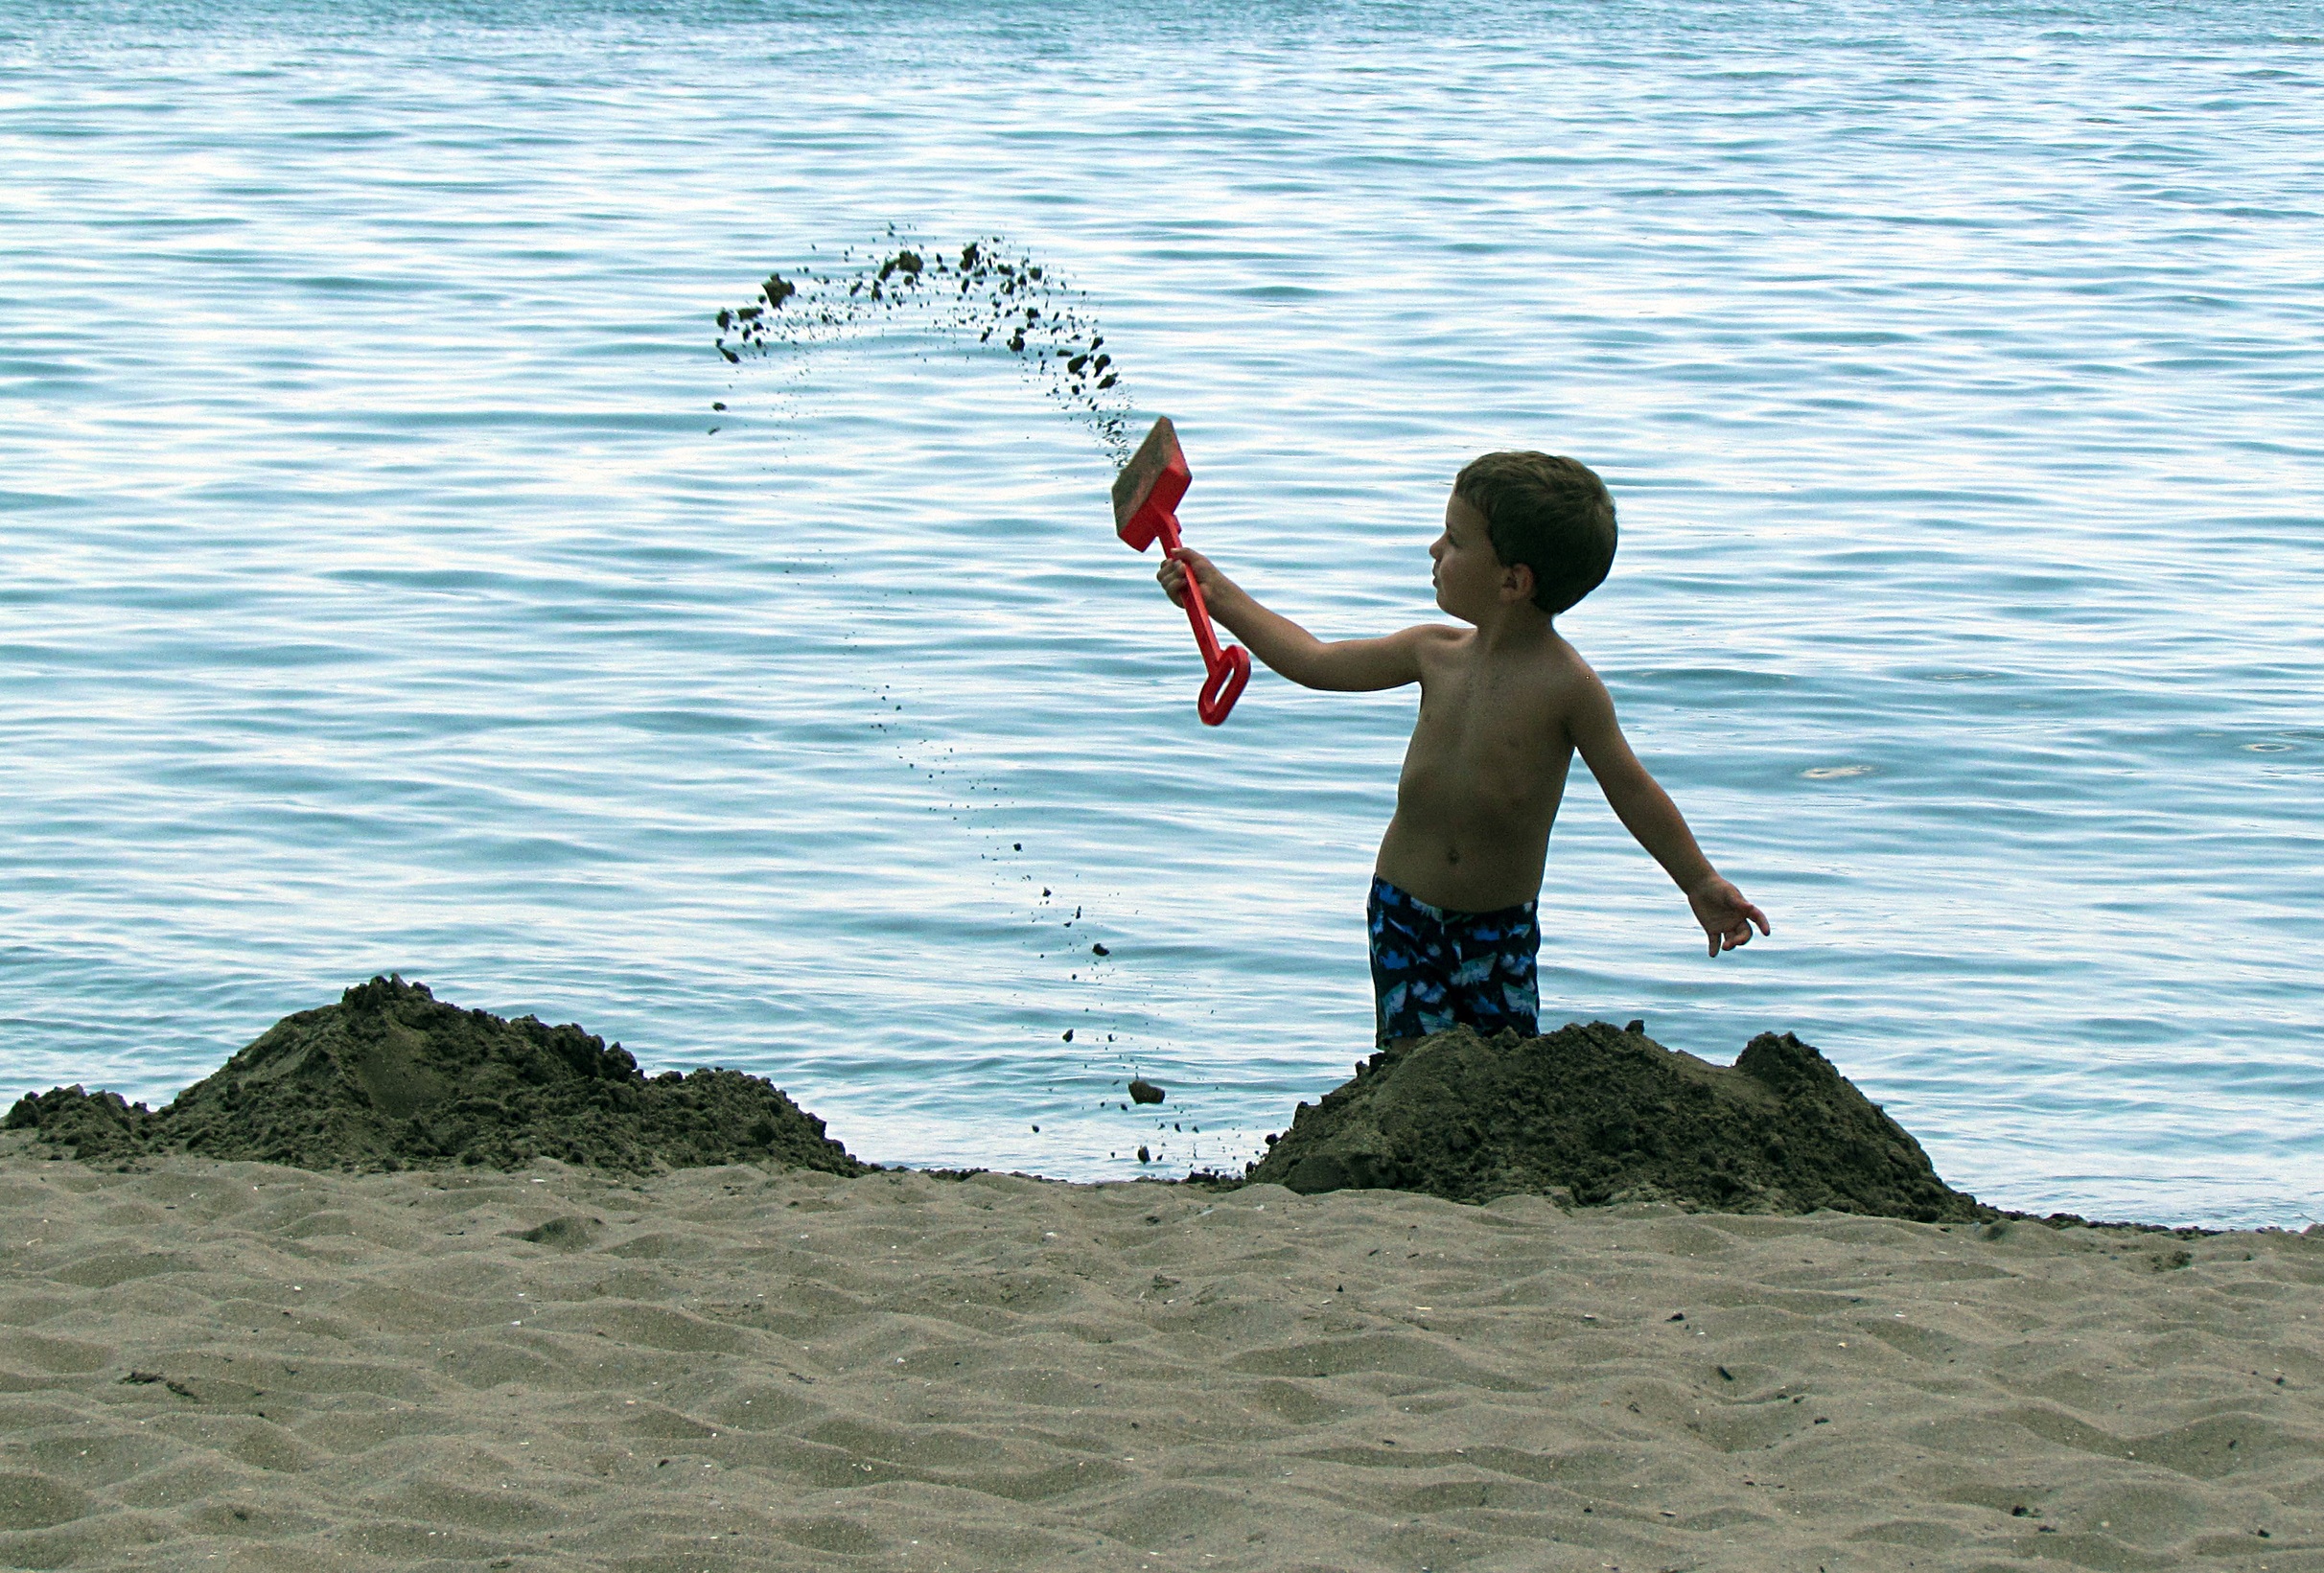
beach, sea, coast, water, sand, ocean, game, shore, wave, wind, vacation, child, body of water, cape, wind wave